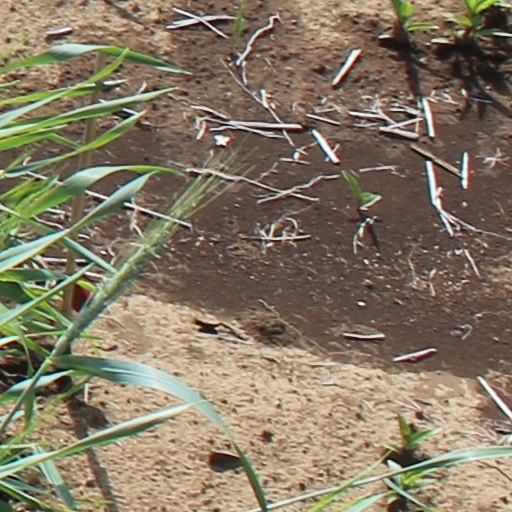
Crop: wheat